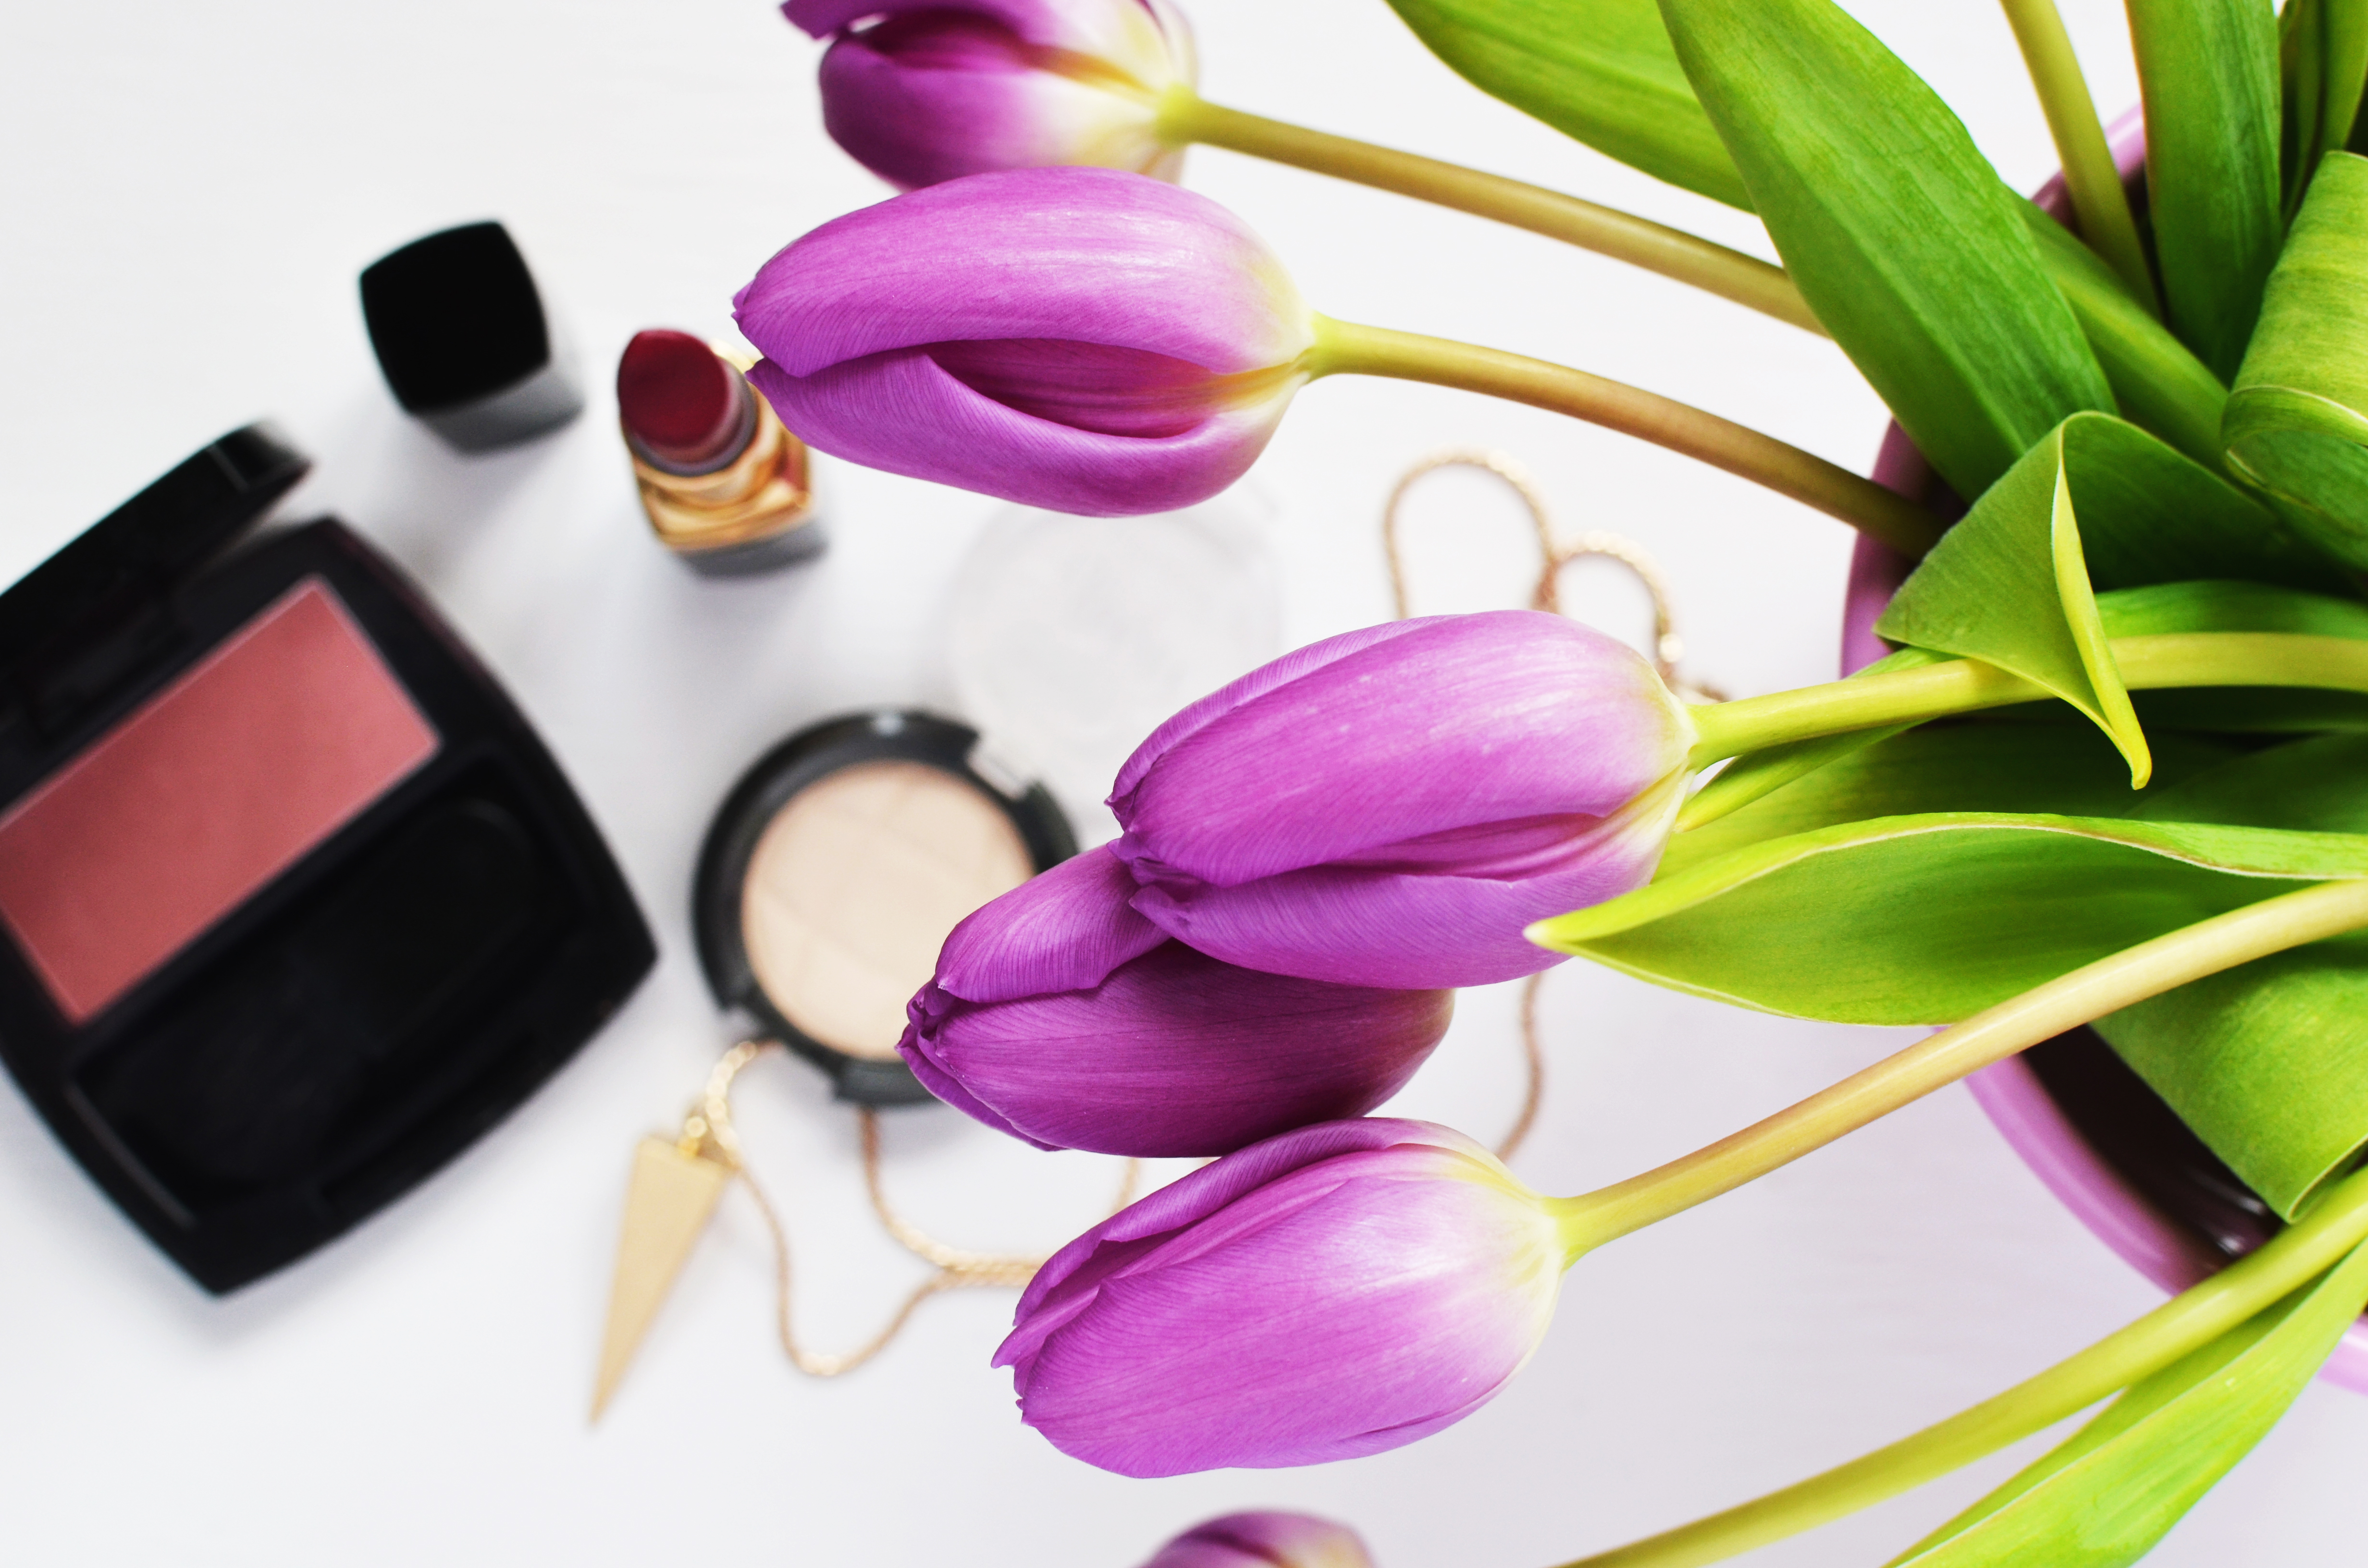
plant, flower, petal, rose, color, pink, makeup, make up, eye, beauty, floristry, lipstick